Adam Blair

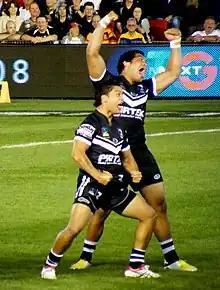
Blair & Issac Luke performing the Haka

In Round 4, Blair made his NRL debut for the Melbourne Storm against the Wests Tigers where he played off the interchange bench in the Storms' 30–28 loss at Leichhardt Oval. He played off the bench in the Storm's 15-8 grand final loss to the Brisbane Broncos. Blair was awarded the Rookie of the Year for the club, playing in 16 matches during the season. Awarded with selection in the New Zealand national rugby league team 2006 Tri-Nations series squad, Blair made his international debut against Australia, playing off the interchange bench in the 30–18 loss at Mt Smart Stadium on 14 October. Blair played in all 4 matches of the tournament including the Kiwis 16-12 Tri-Nations Final loss against Australia.